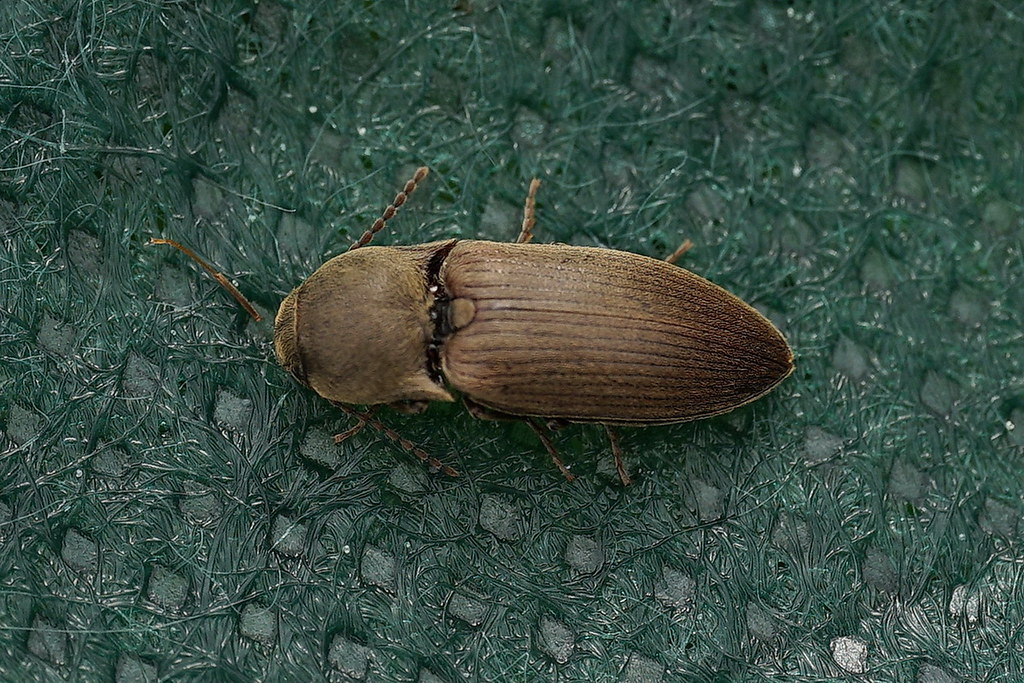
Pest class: clickbeetles_wireworms